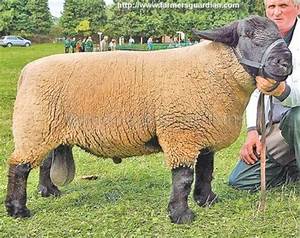
Label: sheep